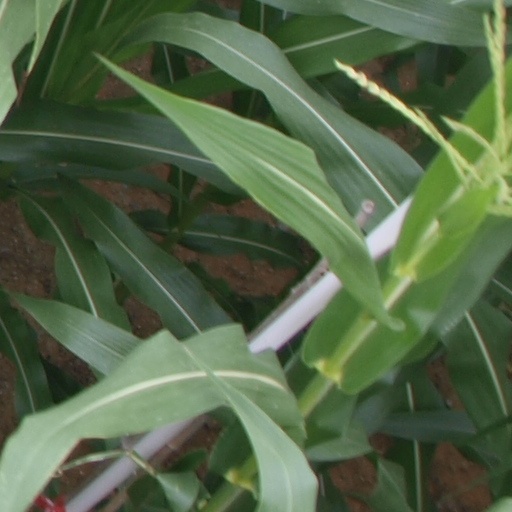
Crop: maize; corn